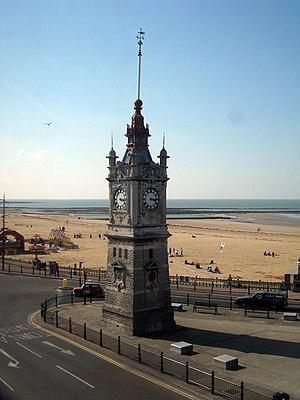
Margate est une ville du district du Thanet dans le Kent en Angleterre, dont la population est d'environ 57 000 habitants.